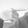
ASL letter: G